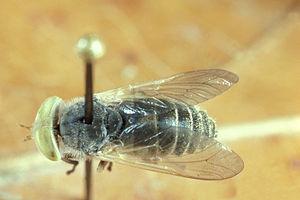
Atylotus est un genre d'insectes diptères de la famille des Tabanidae.